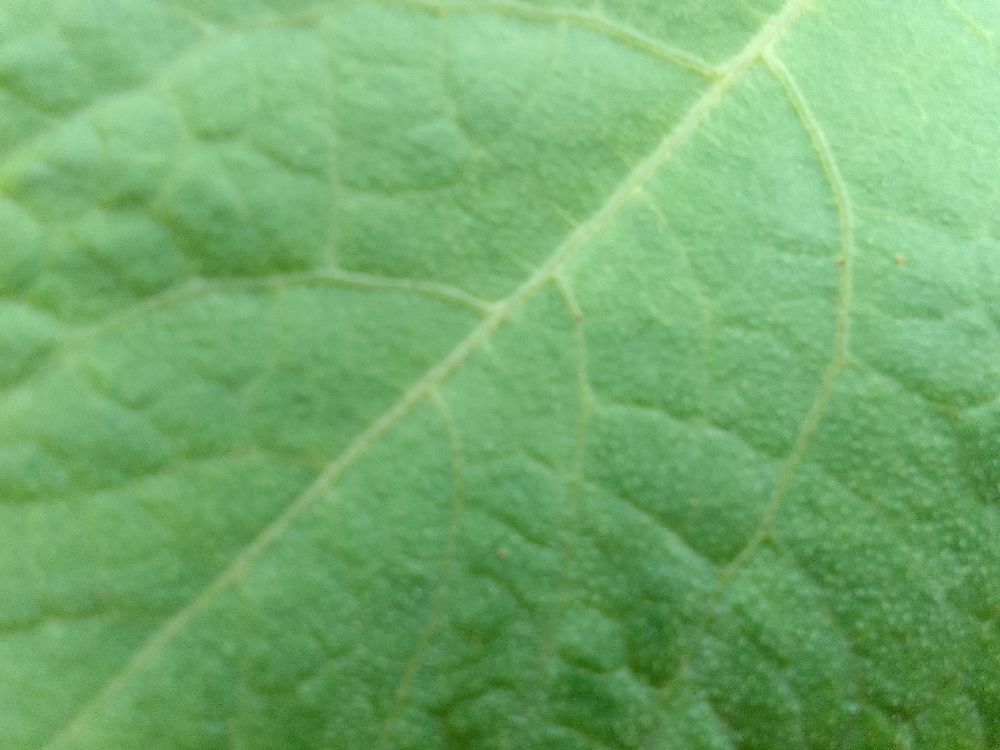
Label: healthy